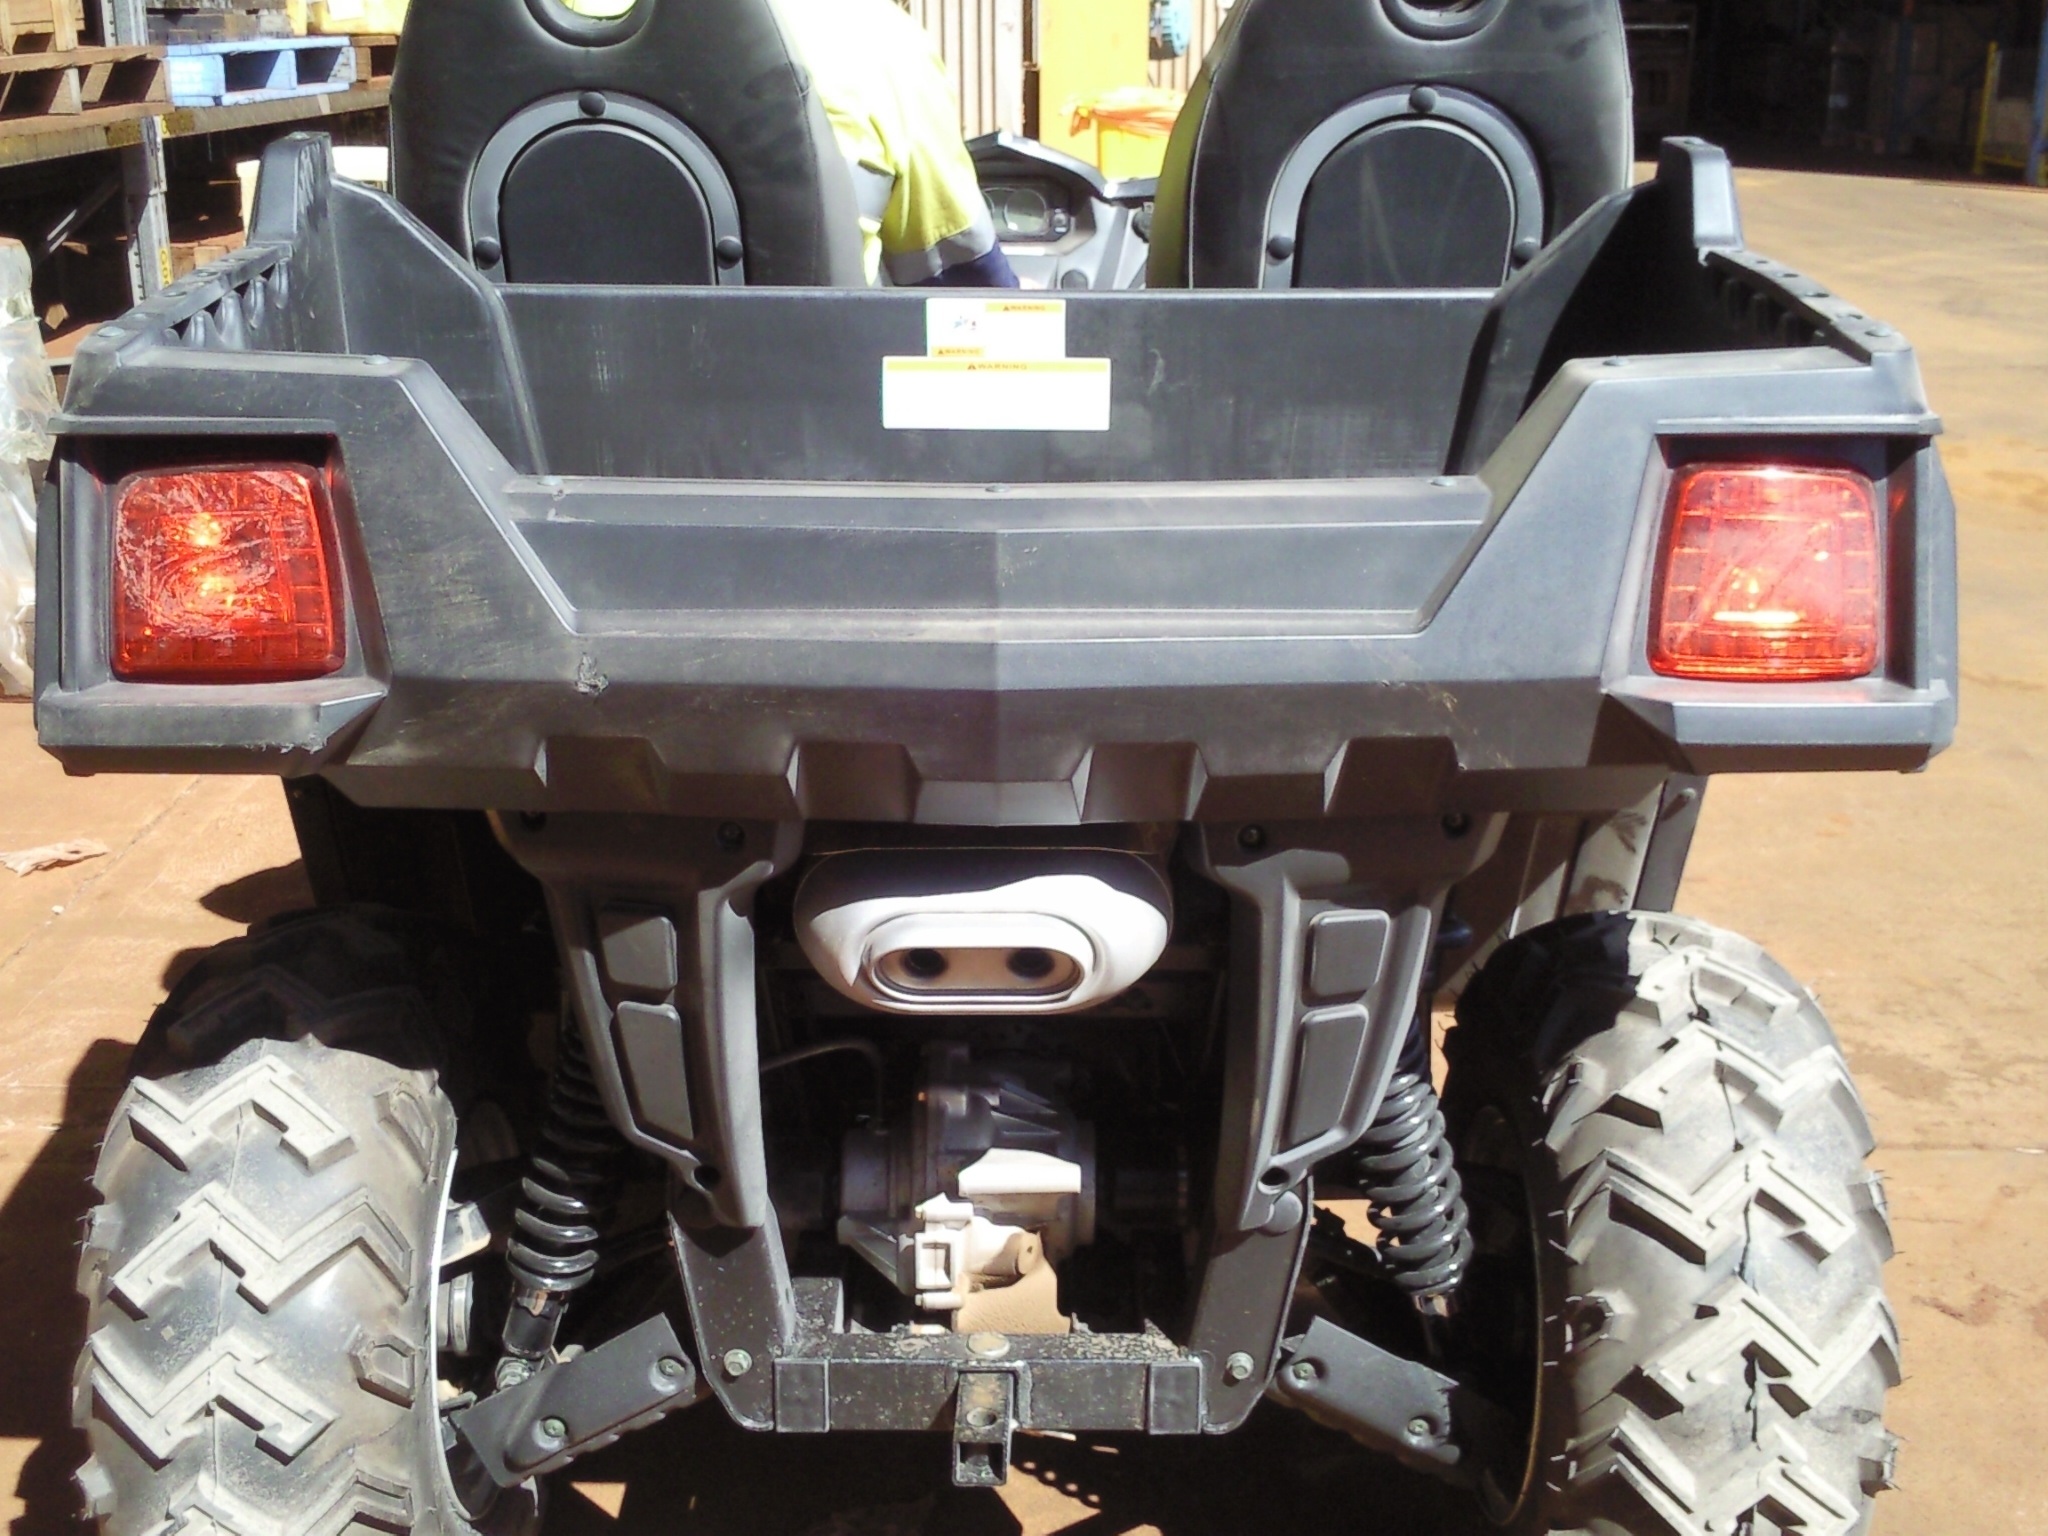
car, wheel, jeep, transportation, transport, vehicle, lifestyle, leisure, activity, bumper, outdoors, grey, fun, sports, wheels, racing, motorsport, outdoor activities, all terrain vehicle, off road vehicle, sport utility vehicle, automobile make, automotive exterior, off roading, off road racing, jeep wrangler